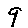
Label: 9